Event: Nepal Earthquake
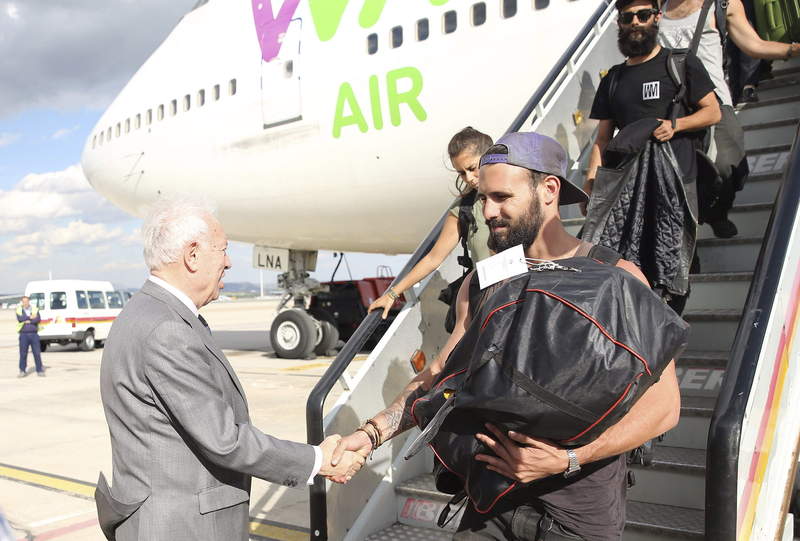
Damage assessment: no_damage